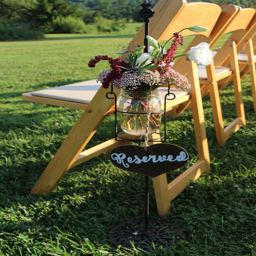
would like to use this little reserved signs for our reserved rows , but maybe hanging on the chair instead of the mason jar ?